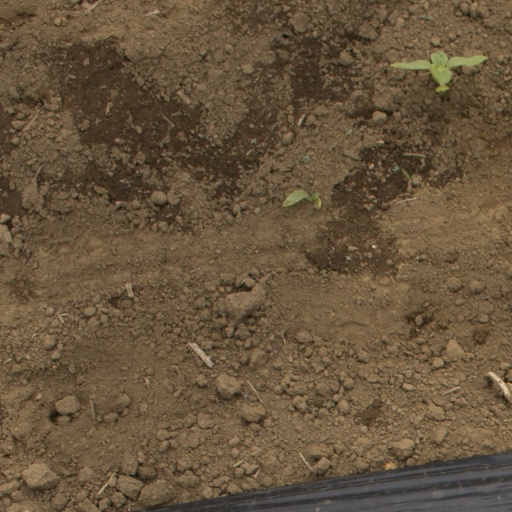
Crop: Jerusalem artichoke